Warner & Sons

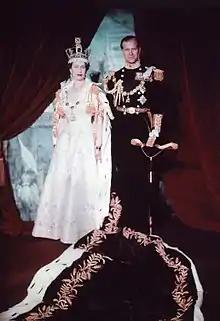
Warner & Sons wove the coronation robes for Elizabeth II (photo:Cecil Beaton)

Warner & Sons (also Warner and Sons) was a British textile manufacturer specialising in silk for the furnishing industry. It wove the coronation robes for both Edward VII and Elizabeth II and had associations with some of the leading textile designers and artists of the 19th and 20th centuries.